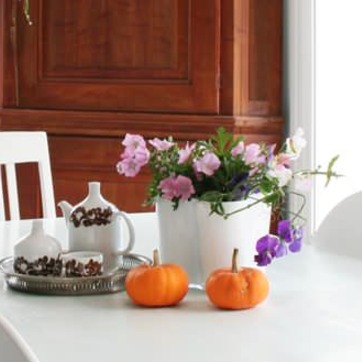
Material: foliage